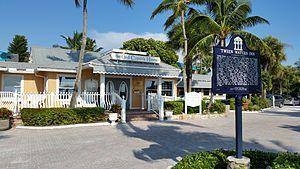
Captiva est une census-designated place située dans le comté de Lee, dans l’État de Floride, aux États-Unis. Sa population s’élevait à 583 habitants lors du recensement de 2010.